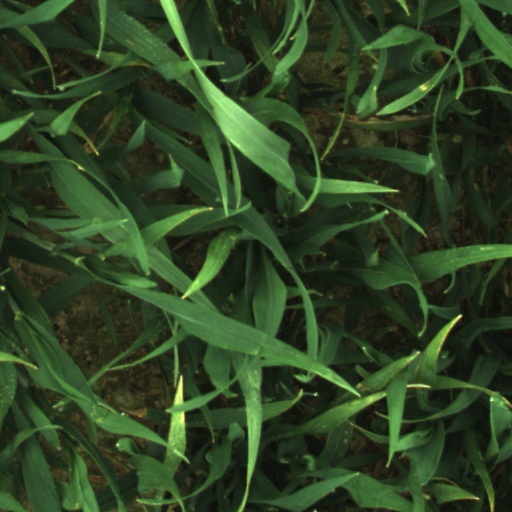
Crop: wheat